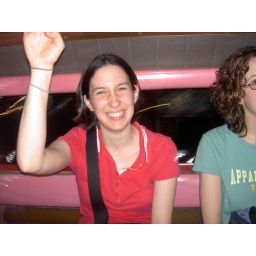
lindsay in the red taxi truck